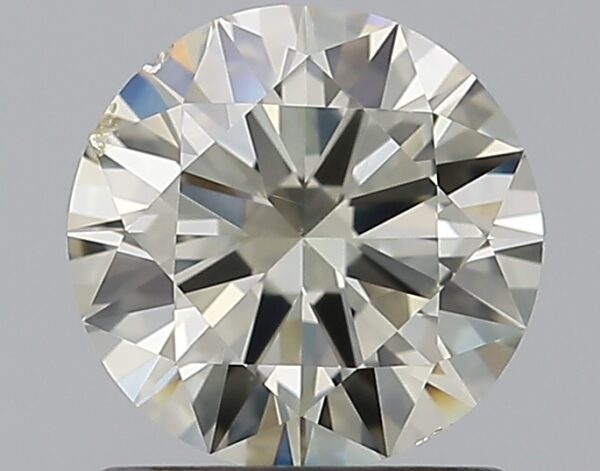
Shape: round
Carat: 1
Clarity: SI1
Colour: M
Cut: VG
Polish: EX
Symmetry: VG
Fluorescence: ST
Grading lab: GIA
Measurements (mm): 6.45 x 6.53 x 3.85